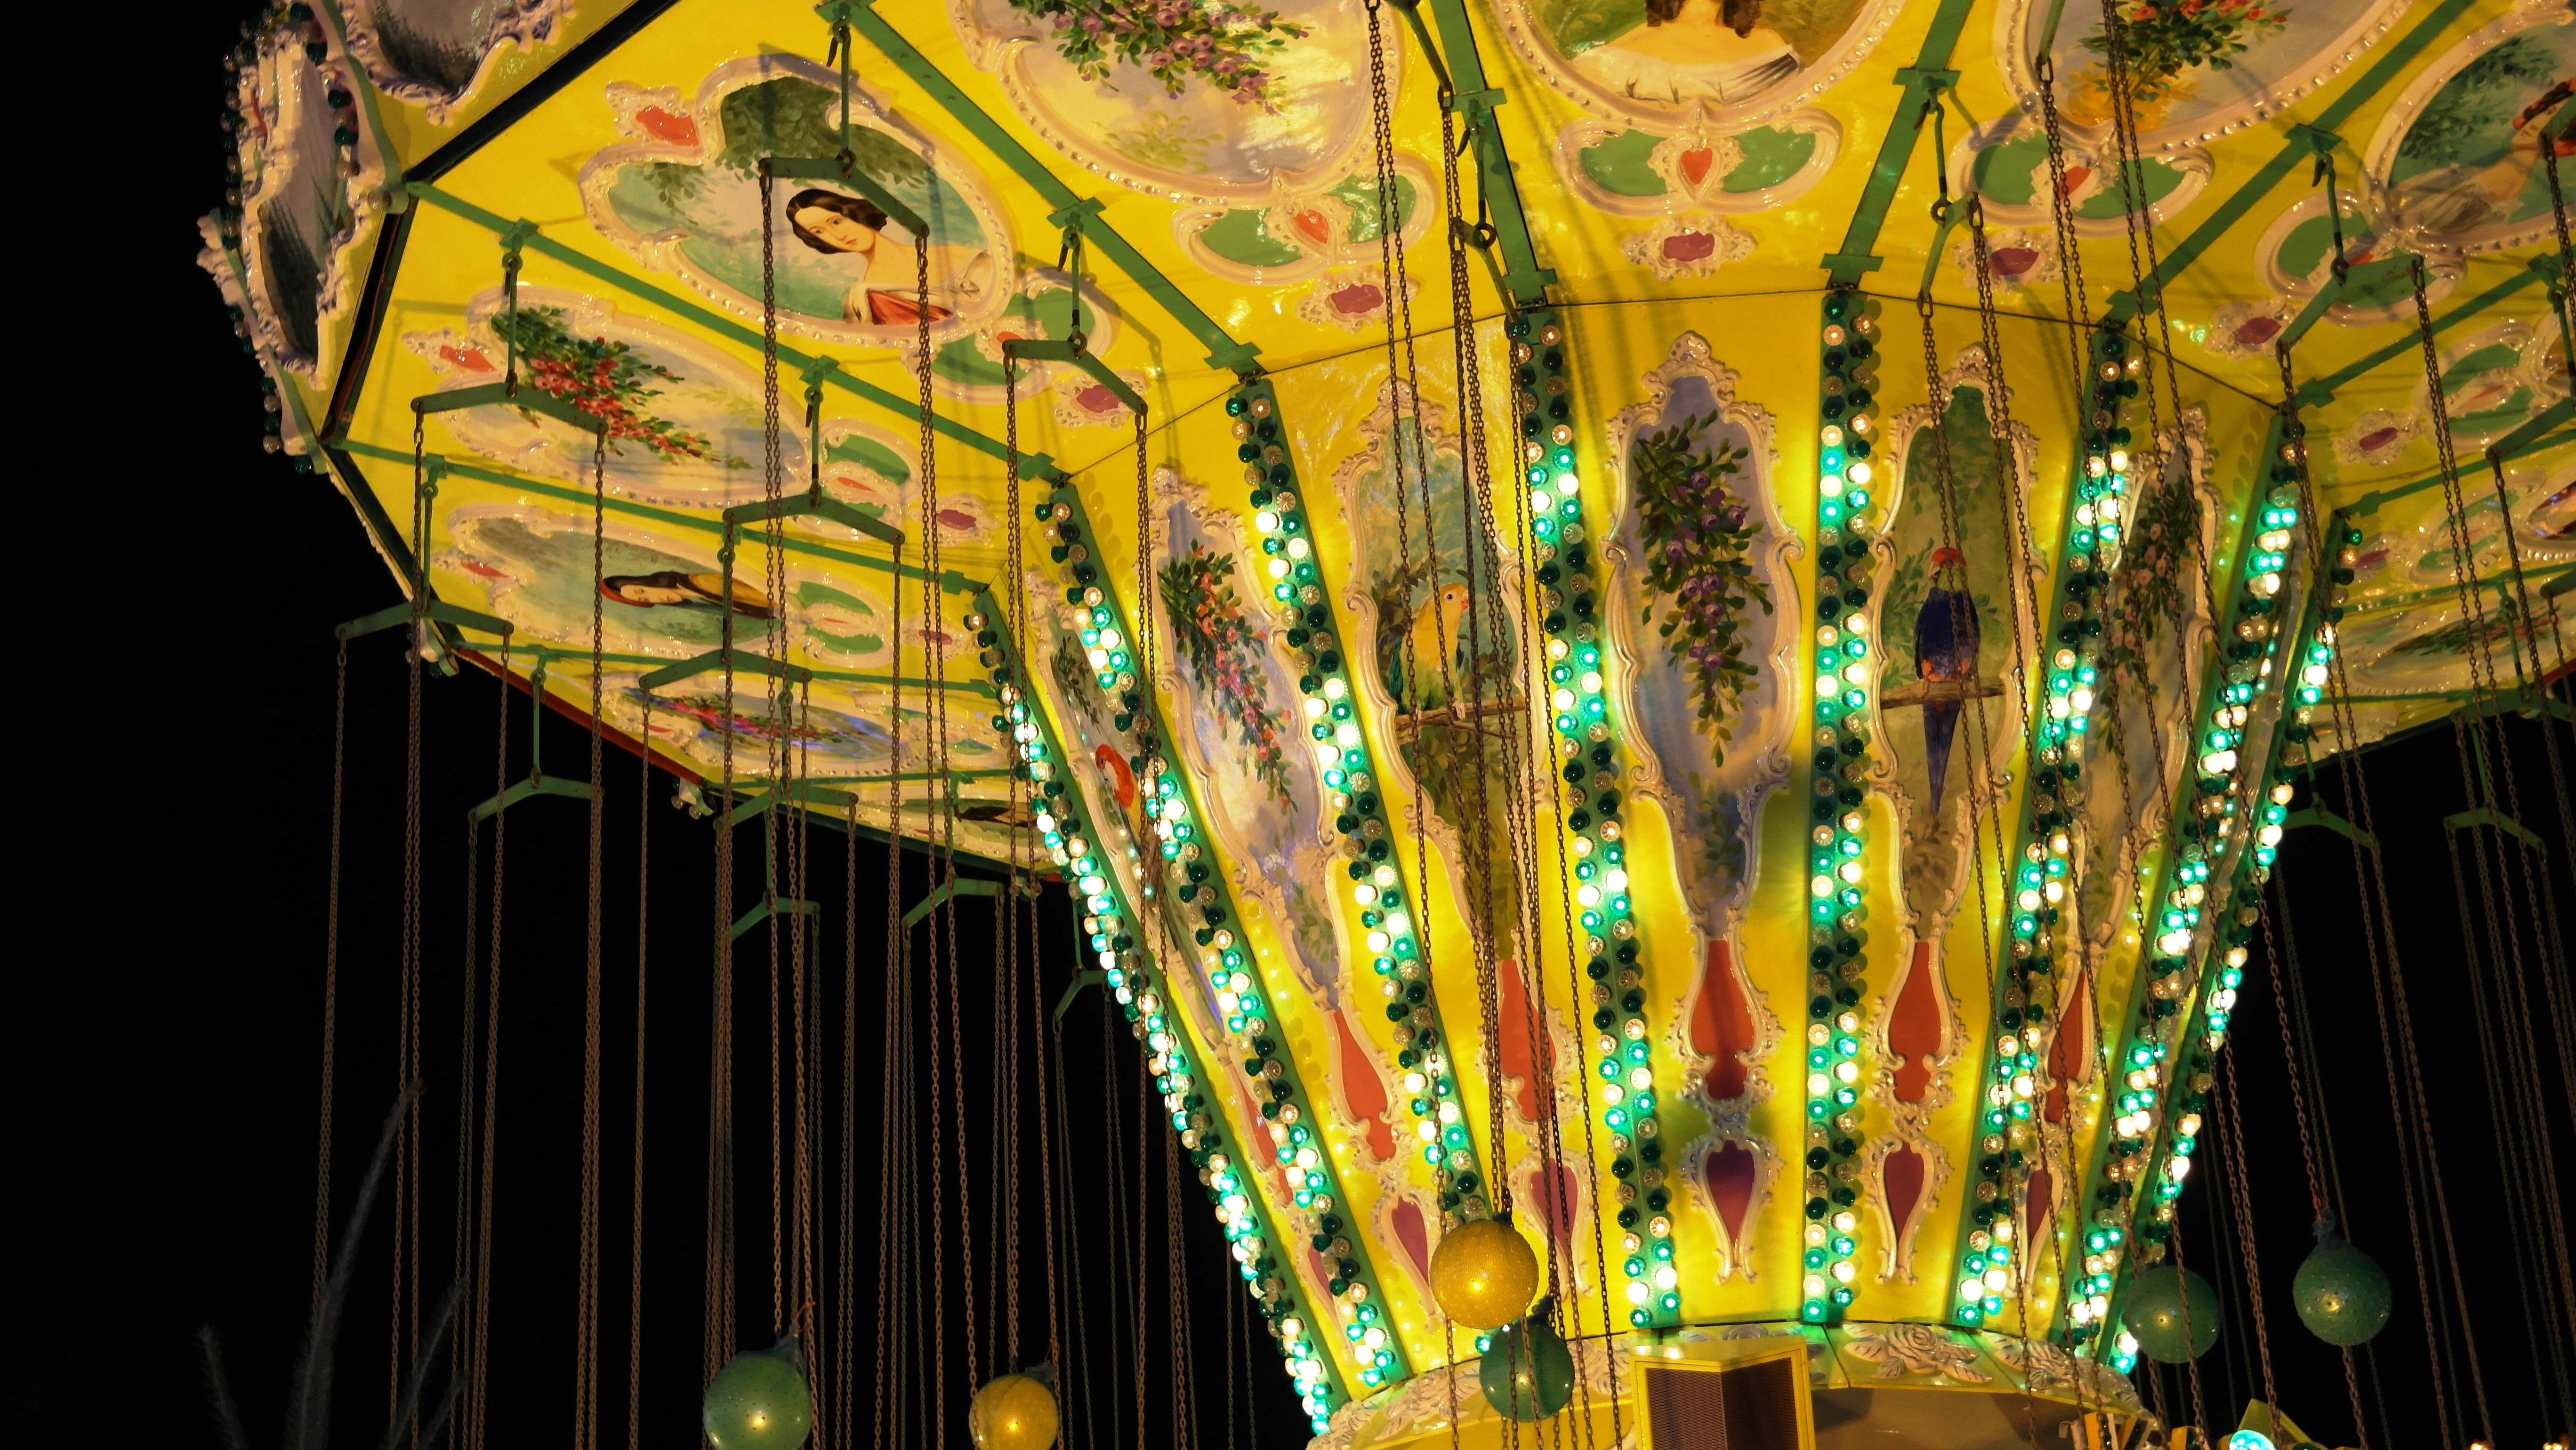
light, night, amusement park, park, ride, carousel, celebrate, festival, fun, fair, folk festival, year market, amusement ride